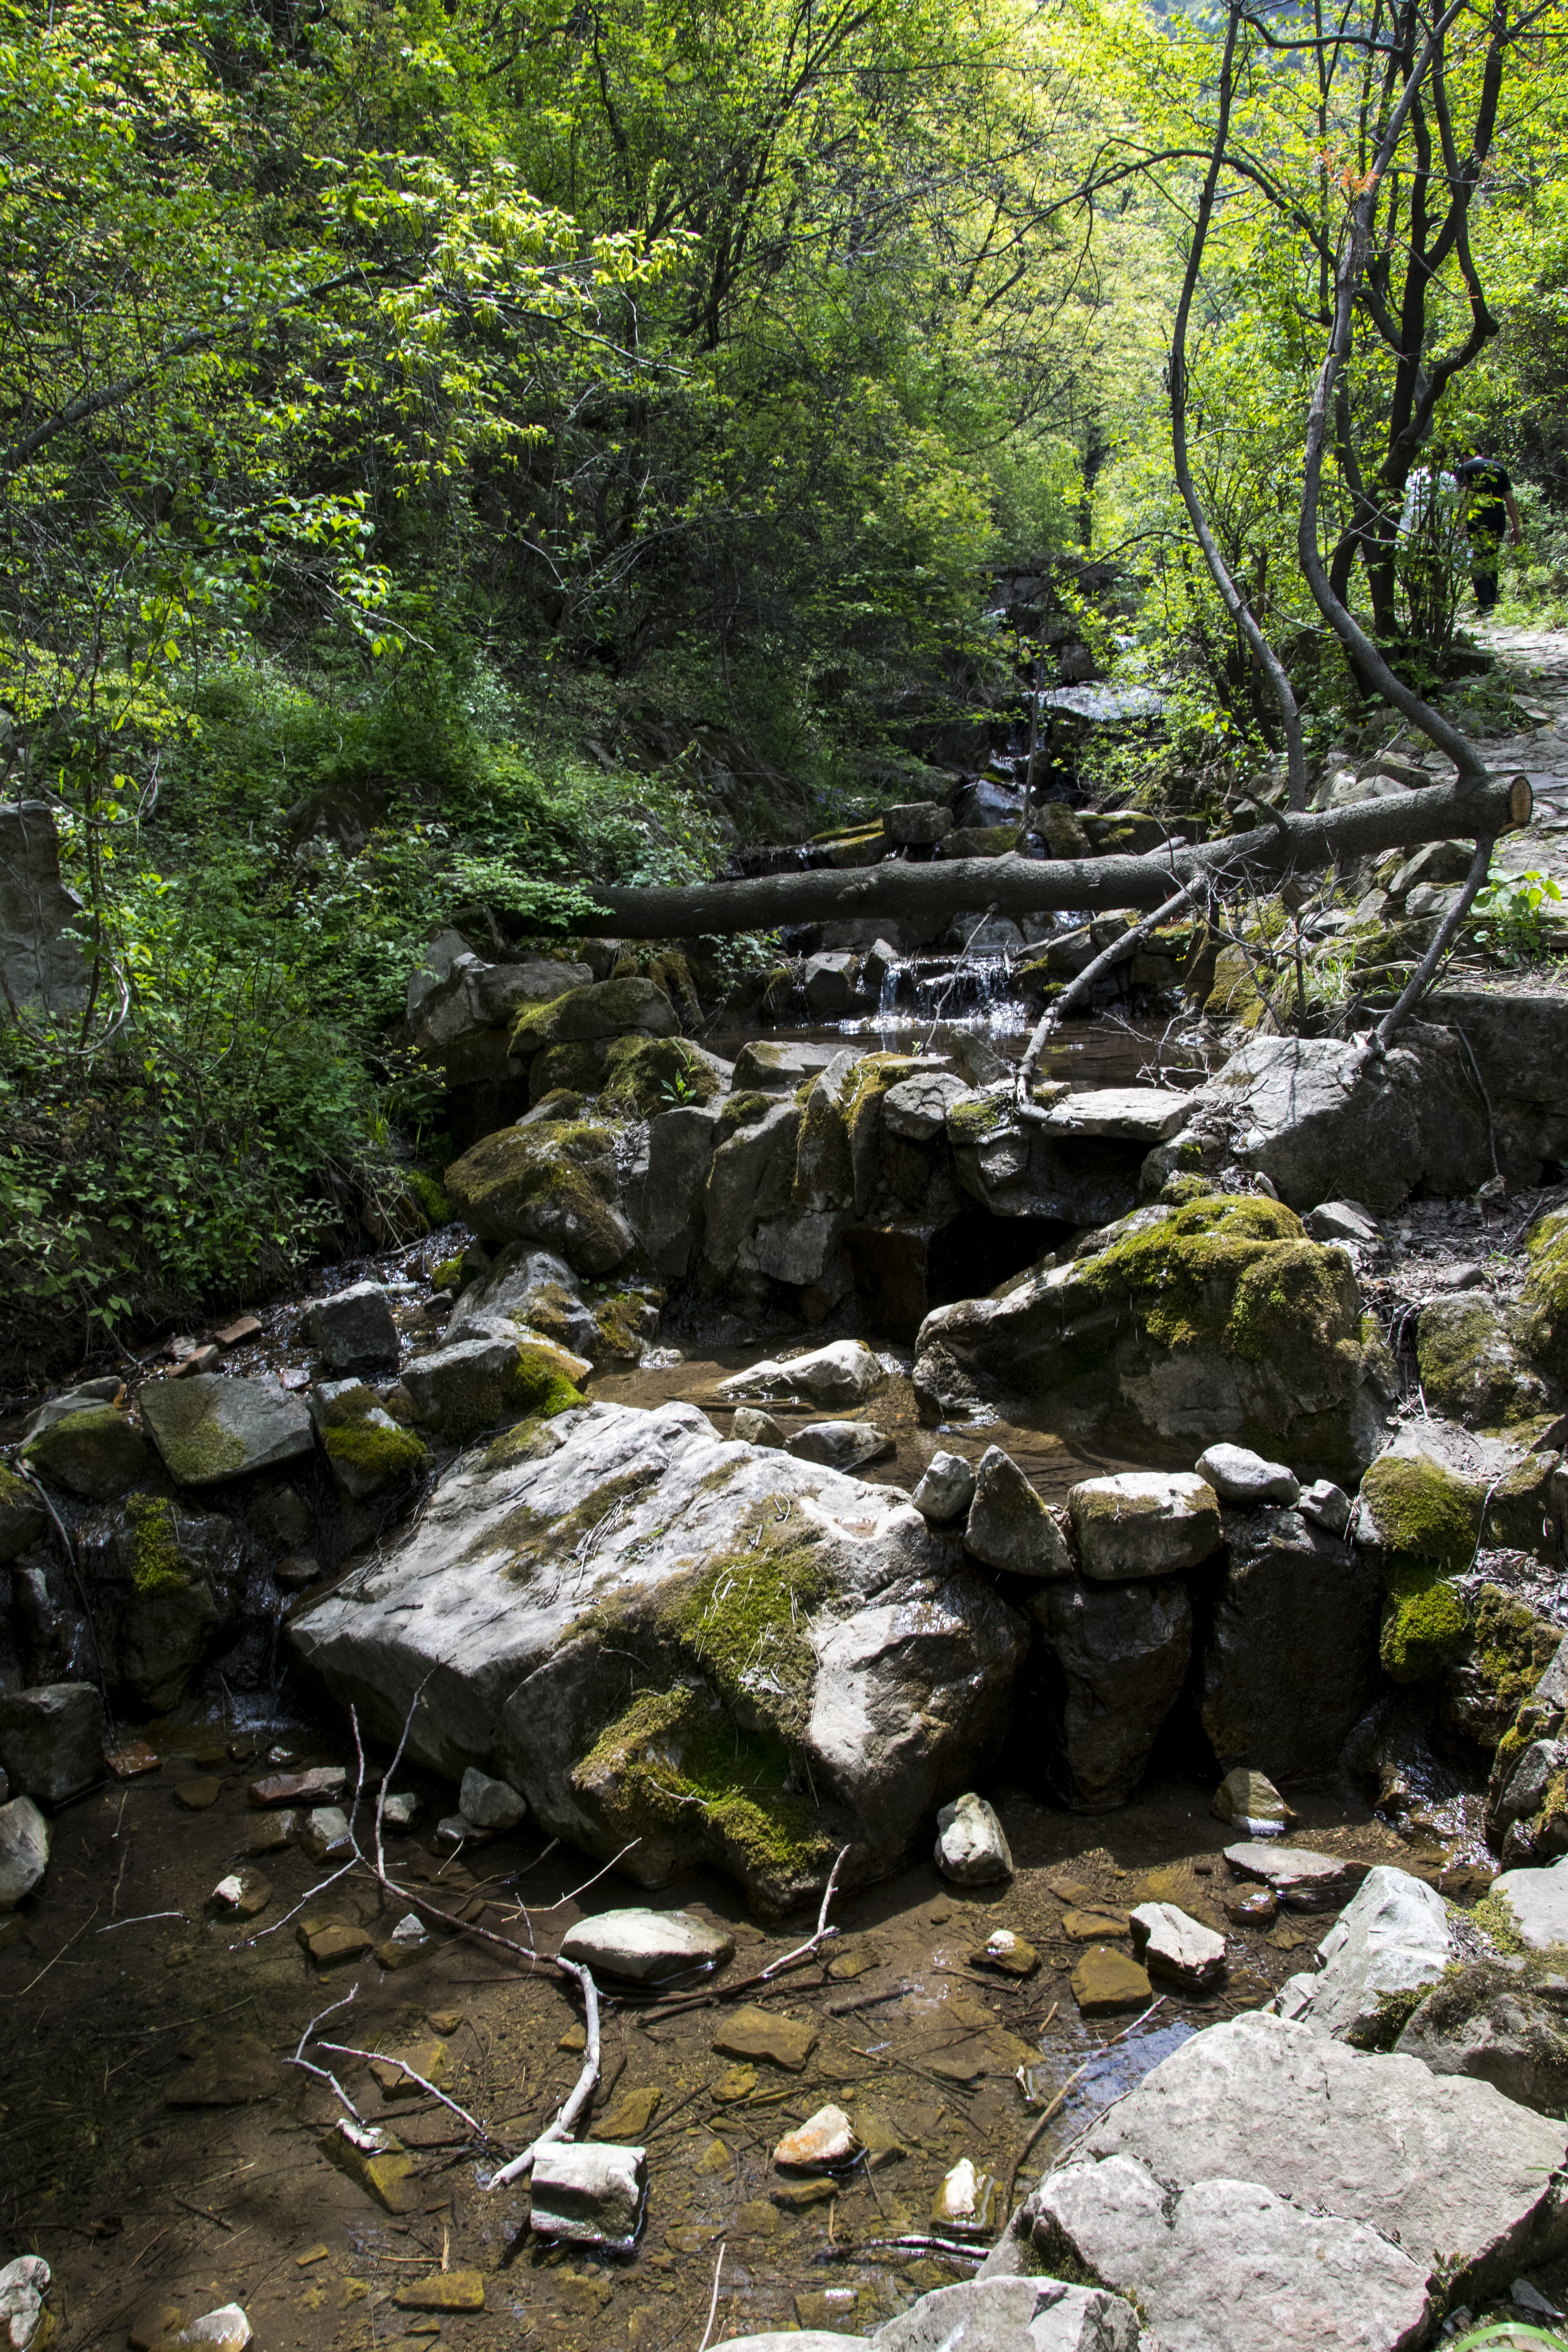
tree, water, nature, forest, rock, creek, wilderness, trail, leaf, flower, river, valley, stream, natural, autumn, rapid, botany, body of water, vegetation, rainforest, ravine, springs, woodland, habitat, water feature, watercourse, streams, mountains and rivers, forest park, groundwater, natural environment, shanxi, mountain springs